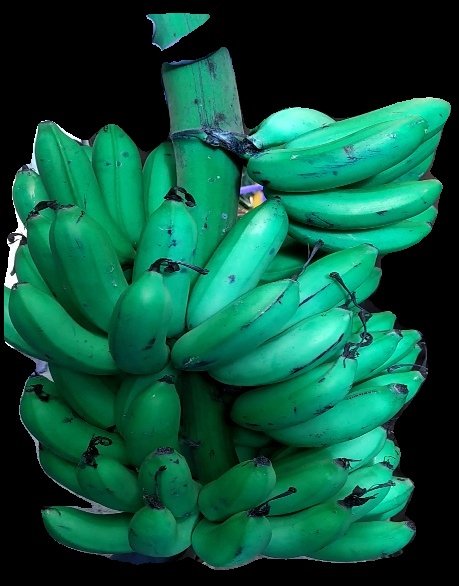
Variety: rasbale
Grade: grade1